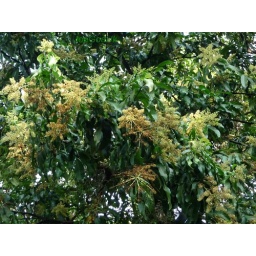
Mango tree flowers in Early October